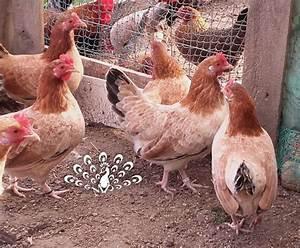
chicken